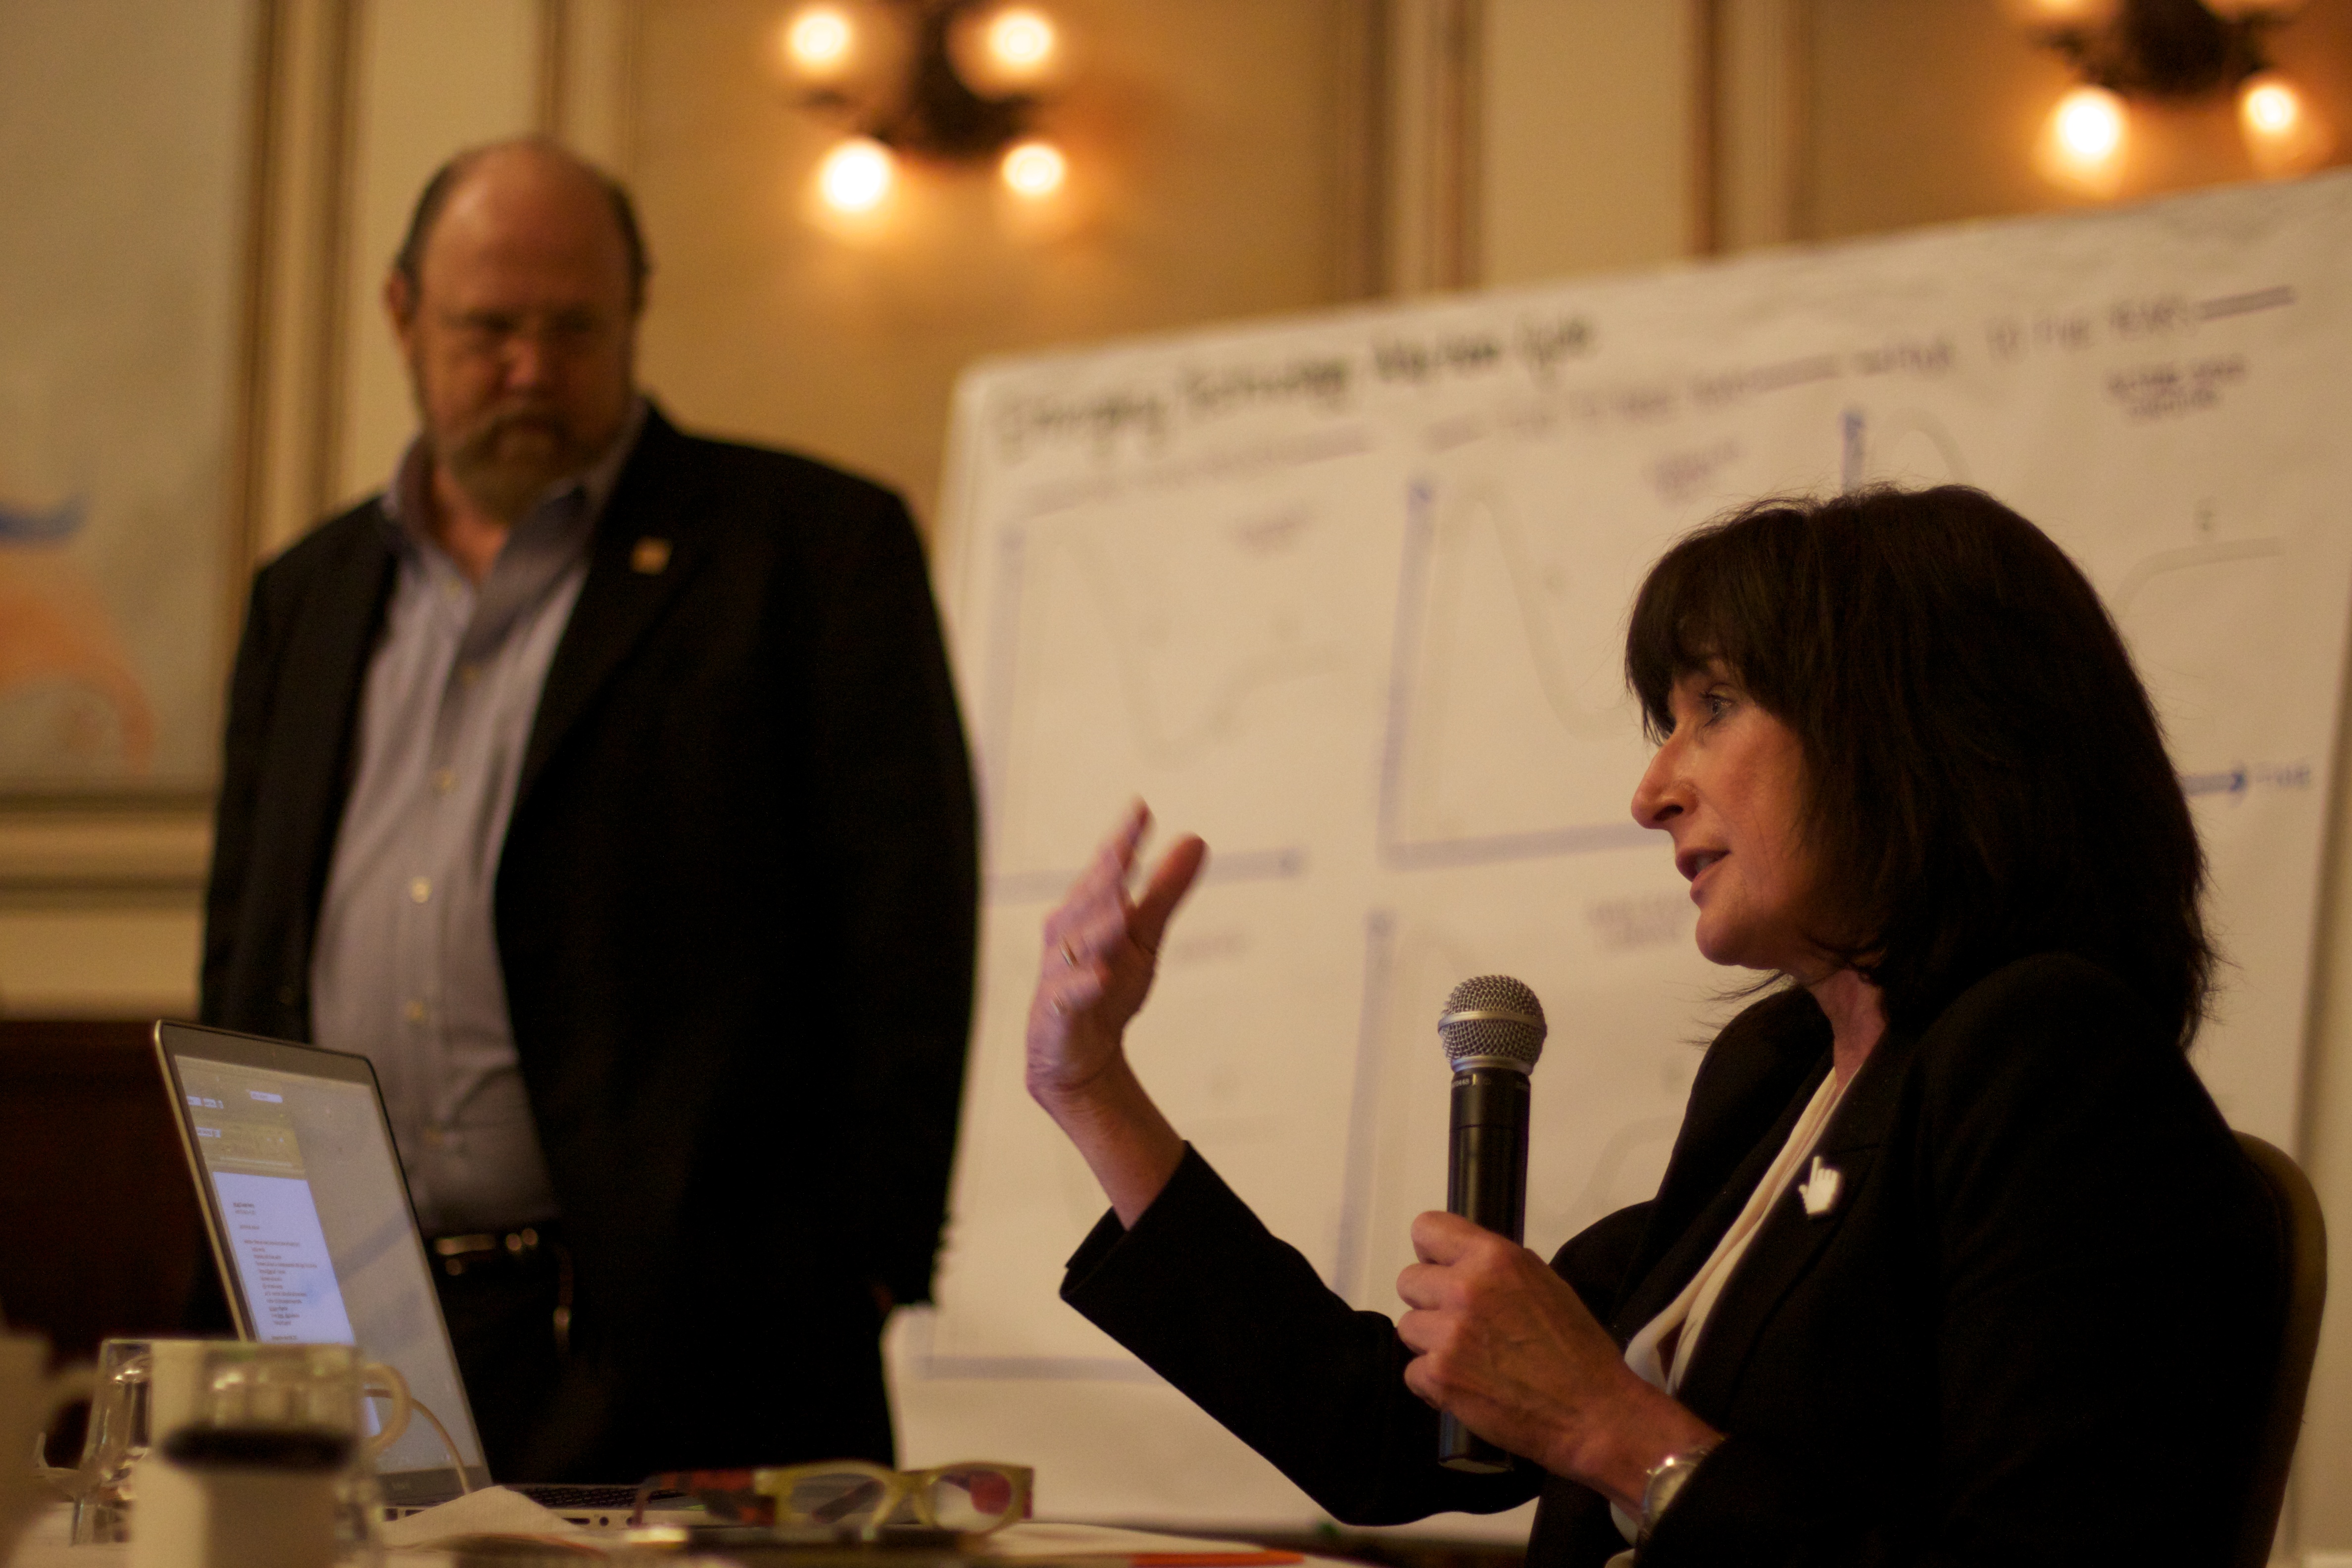
meeting, conversation, speech, lecture, clab, nmc, convention, academic conference